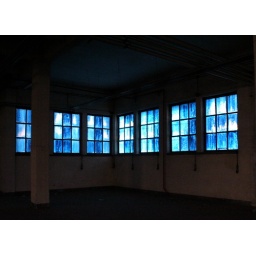
we're just. two lost souls swimming in a fish bowl